Zheleznodorozhny, Kaliningrad Oblast

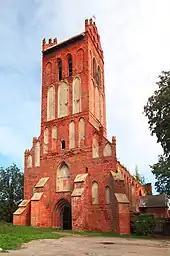
Ruined Gothic church

A fortification of the Old Prussians existed in the Zheleznodorozhny area, possibly since the 9th century, however German settlers only arrived sometime in the late 13th or early 14th century. The settlers came in connection with the construction of a castle of the Teutonic Order, which is mentioned as completed in written sources from 1315 and 1325. A lischke was formed around the castle, and was attacked by Lithuanians in 1336, 1347 and 1366, but prospered and in 1398 received Kulm law (city status) by the Grand Master of the Teutonic Order Konrad von Jungingen. A town wall was erected in 1406, and a school in 1409. In 1428, a Dominican monastery was relocated to the town from nearby Nordenbork, and it was part of the Polish Province of the Dominican Order.